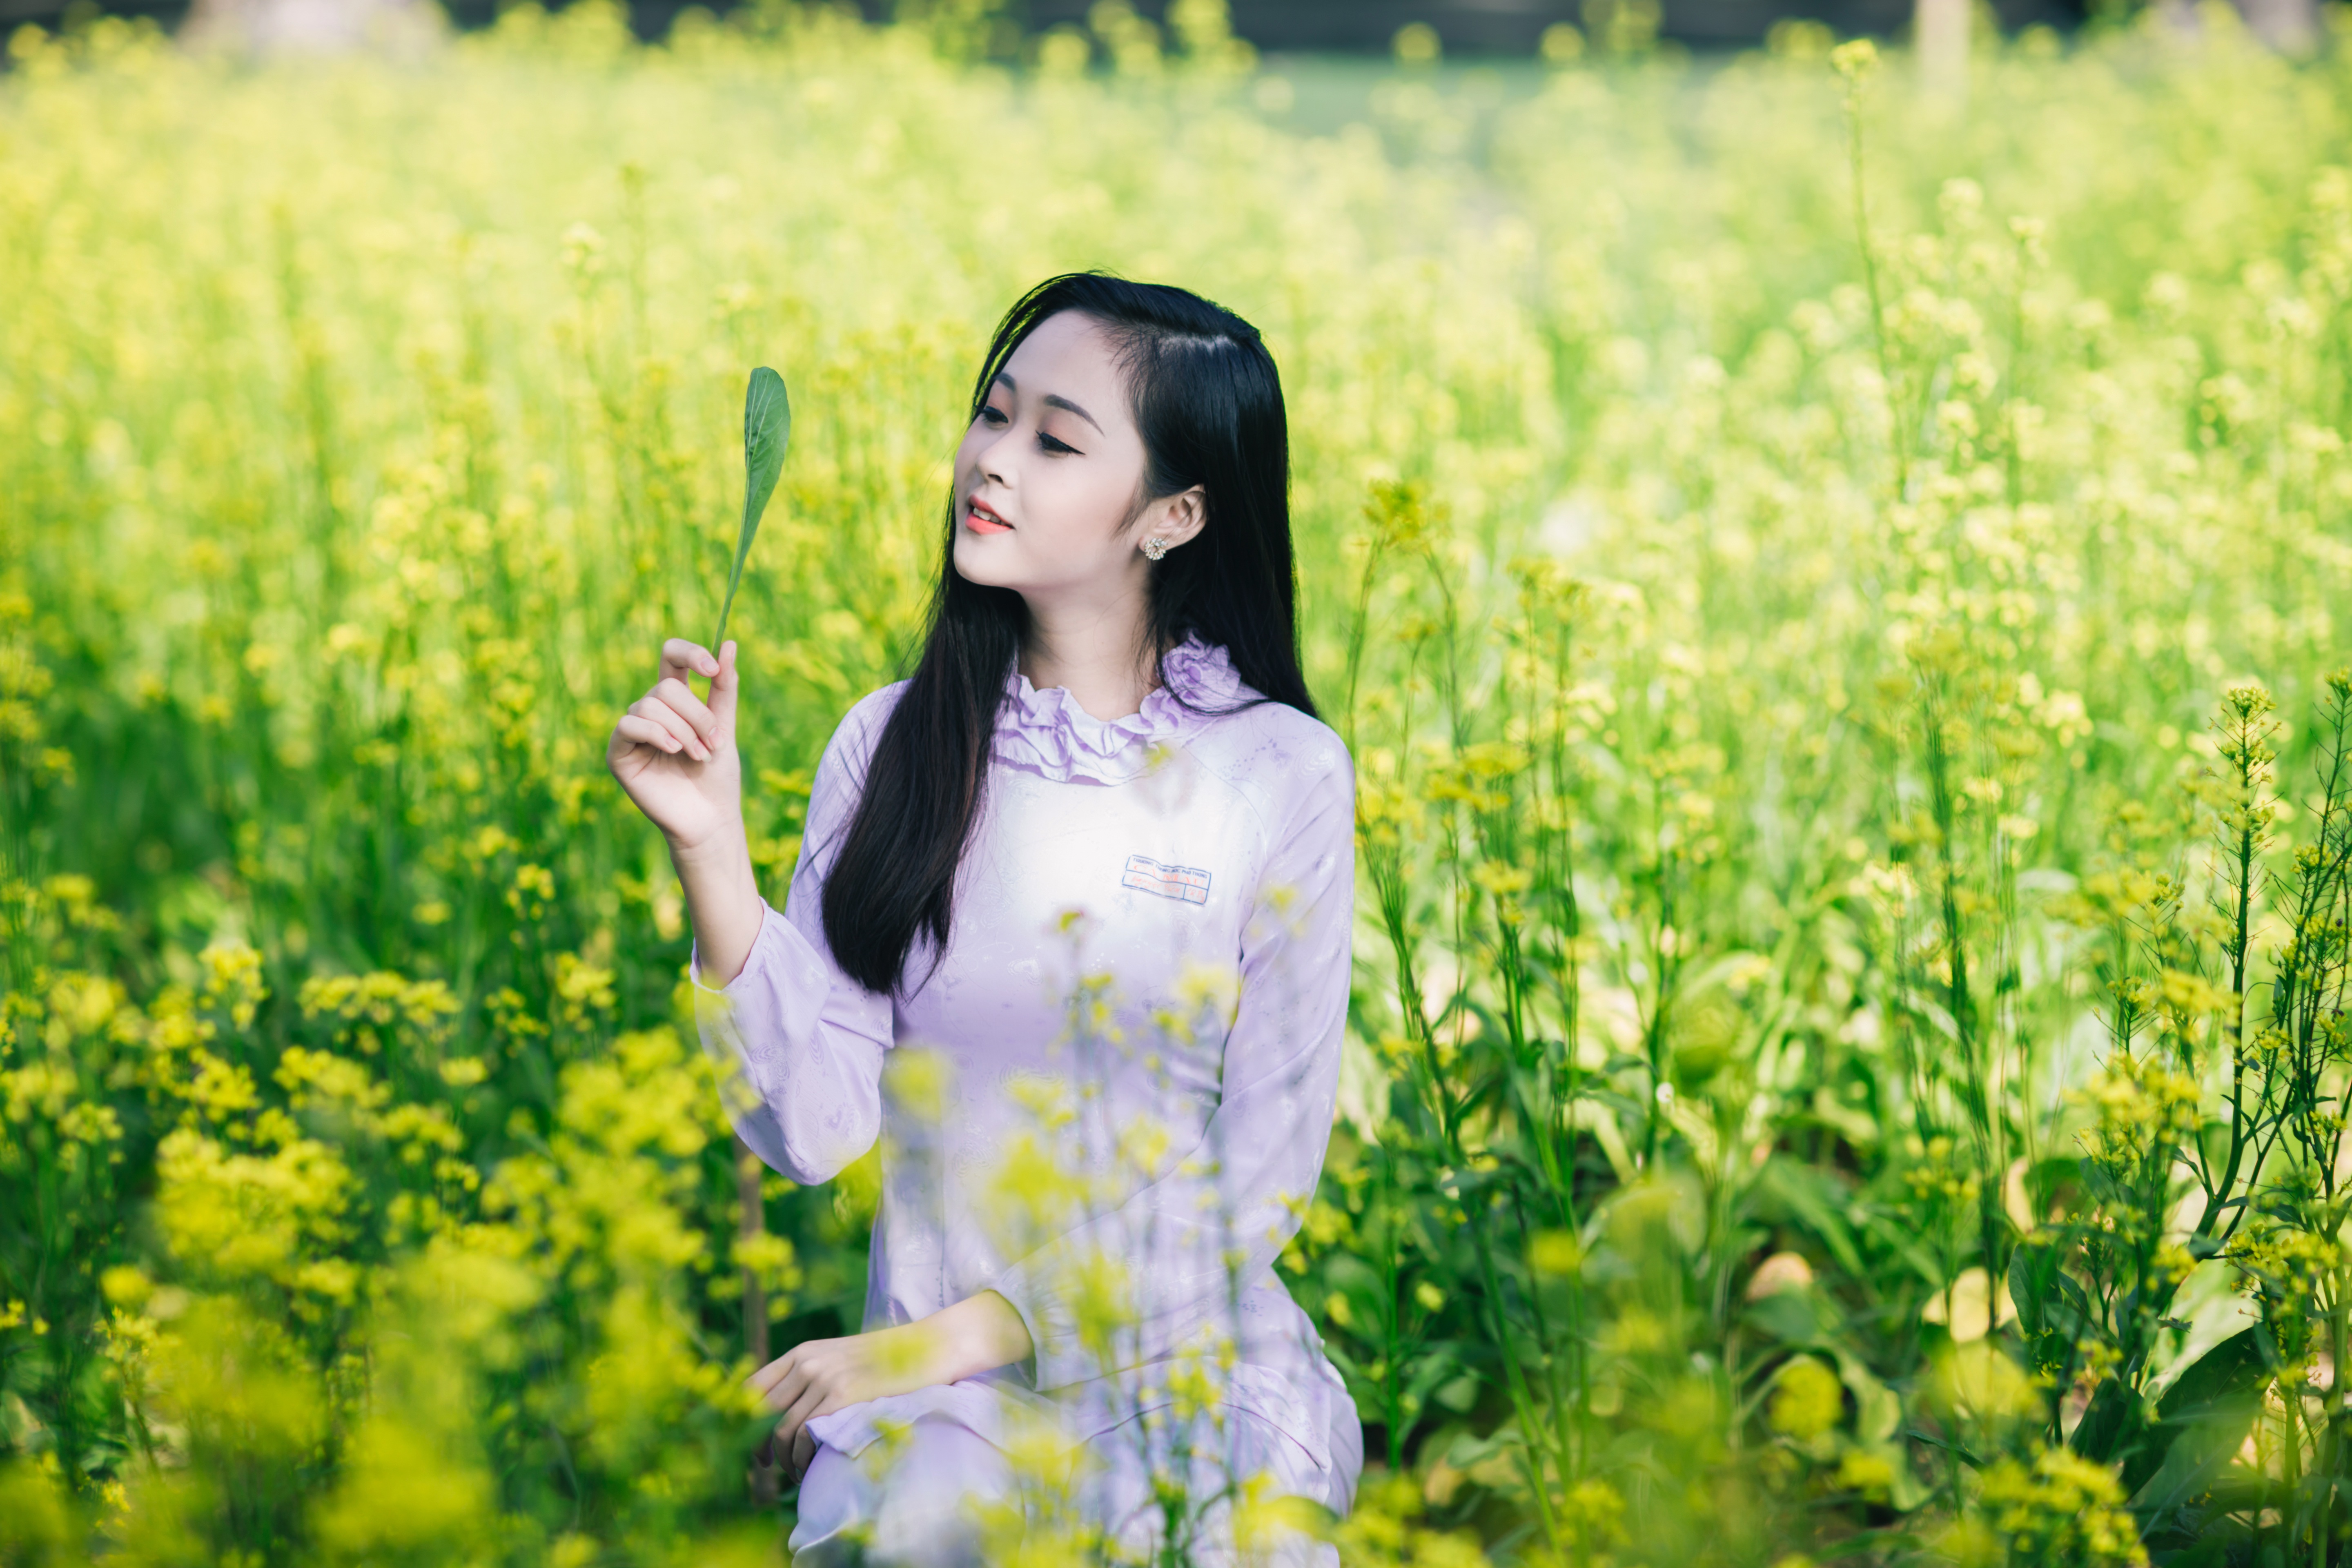
nature, grass, plant, girl, field, photography, meadow, flower, spring, green, agriculture, garden, outdoors, friends, gardening, gardener, flowering plant, portrait photography, land plant